Zen

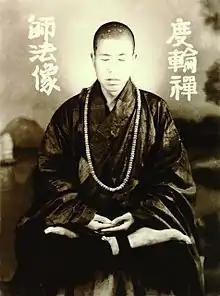
Venerable Hsuan Hua meditating in the lotus position, Hong Kong, 1953

During sitting meditation (坐禅, Ch. "zuòchán," Jp. "zazen", Ko. "jwaseon"), practitioners usually assume a sitting position such as the lotus position, half-lotus, Burmese, or seiza. Their hands often placed in a specific gesture or mudrā. Often, a square or round cushion placed on a padded mat is used to sit on; in some other cases, a chair may be used.